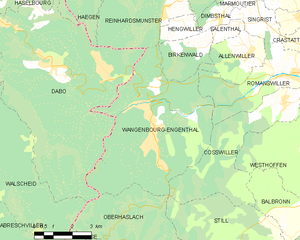
Carte des communes françaises